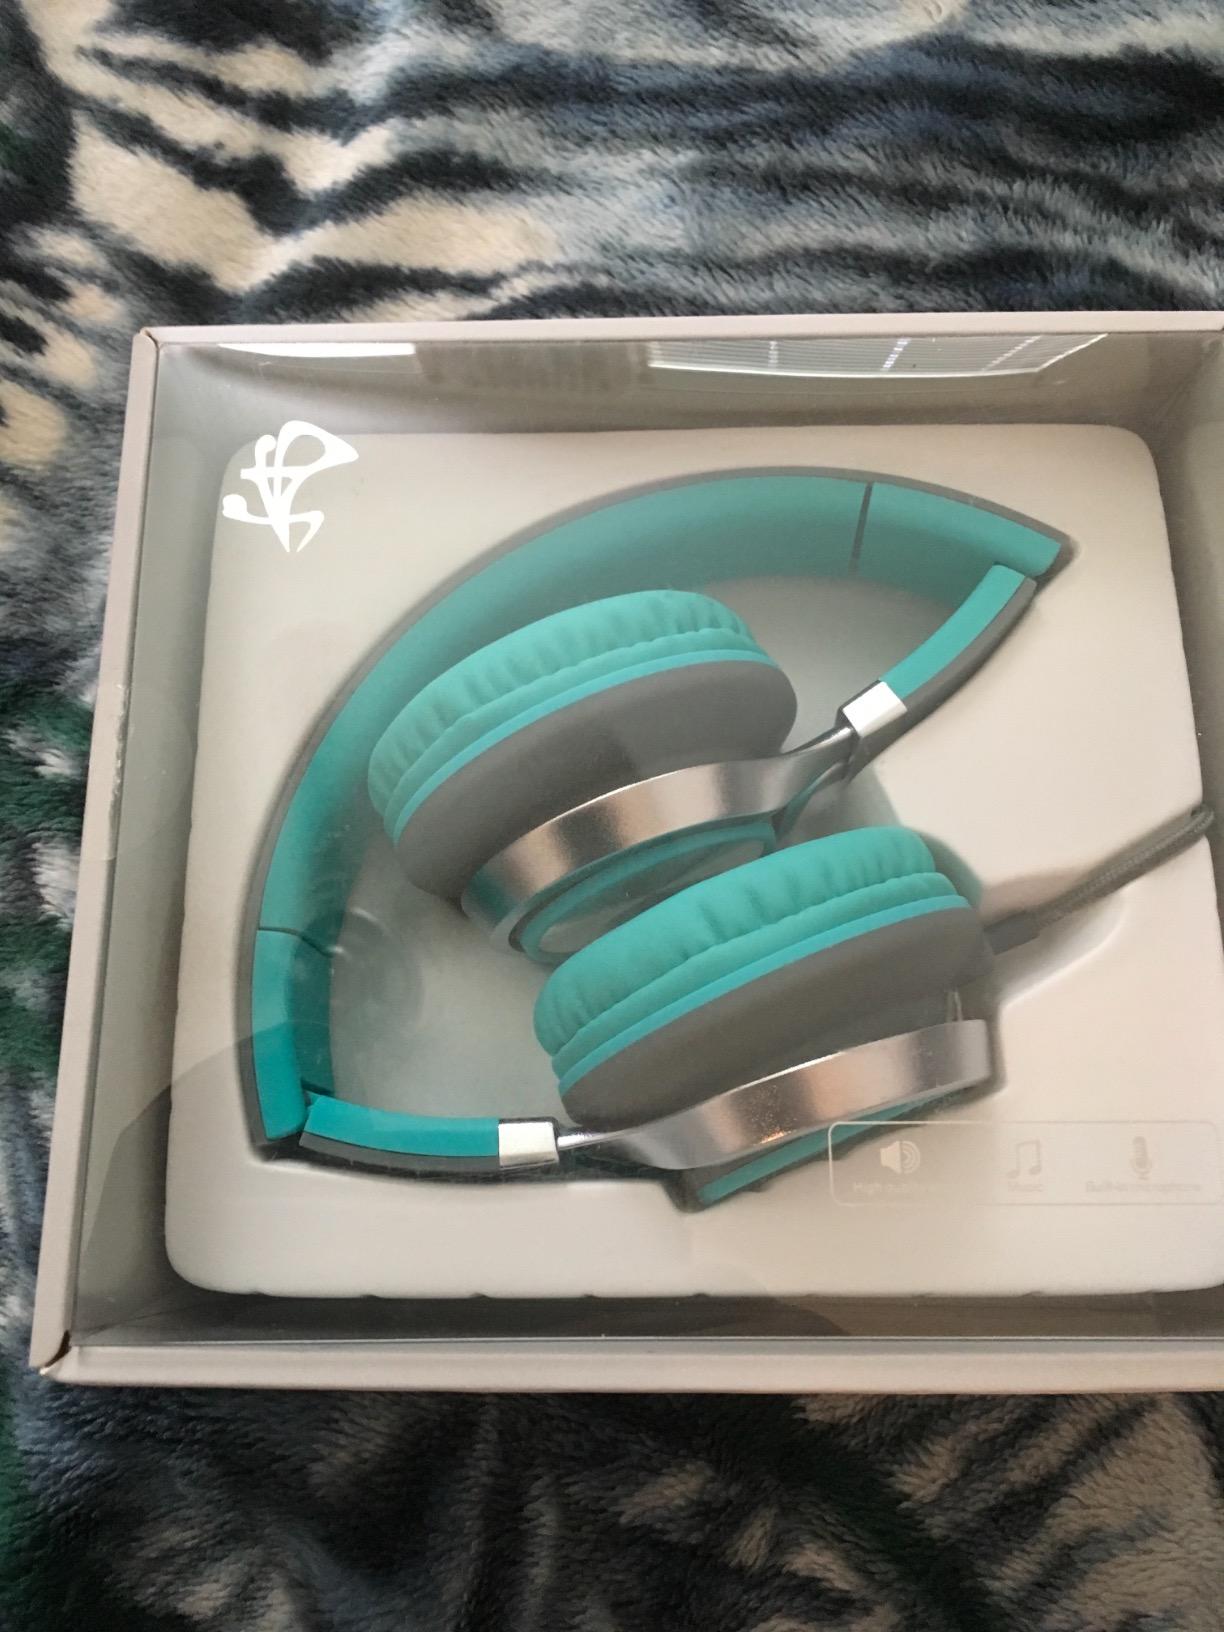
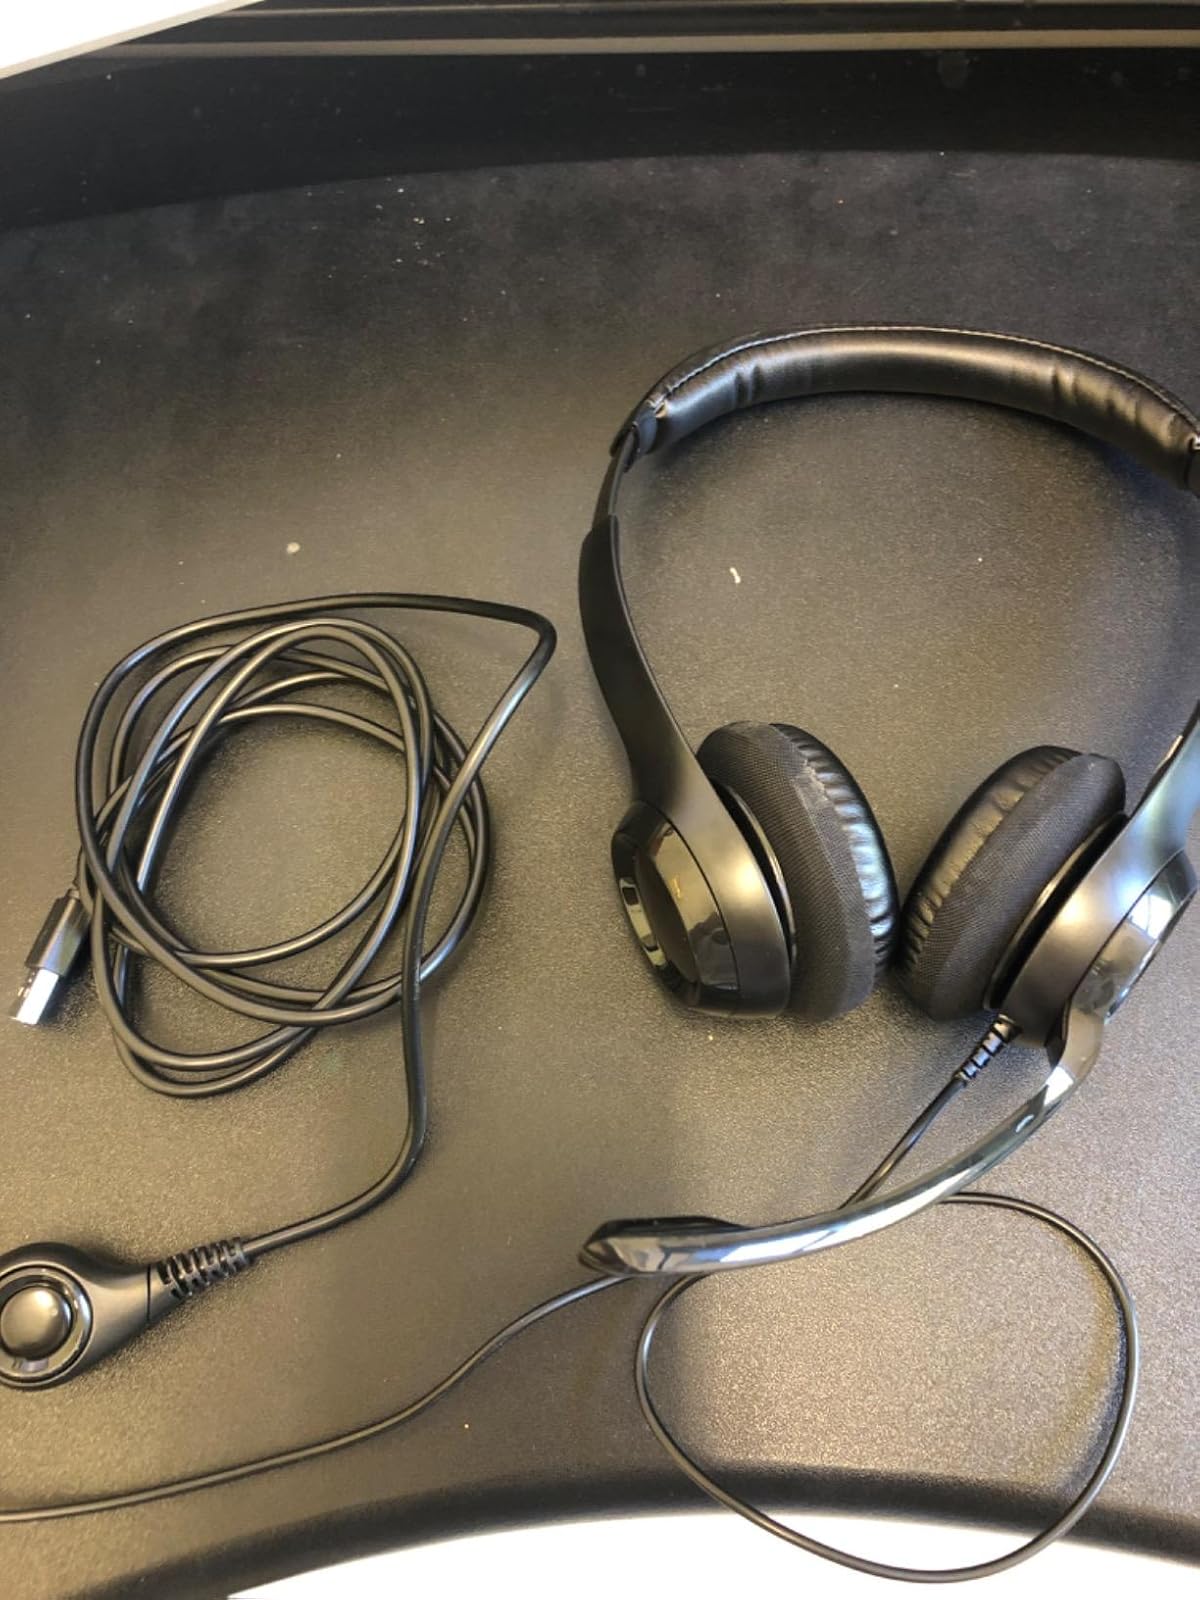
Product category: headphones
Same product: no